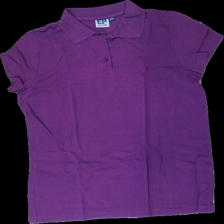
View: front
Type: T-shirt
Category: Ladies
Brand: Not in the list
Brand text on label: EP collection
Colors: Purple
Material: 100% cotton
Cut: Regular
Size: 42
Price range: 50-100
Recommended usage: Reuse